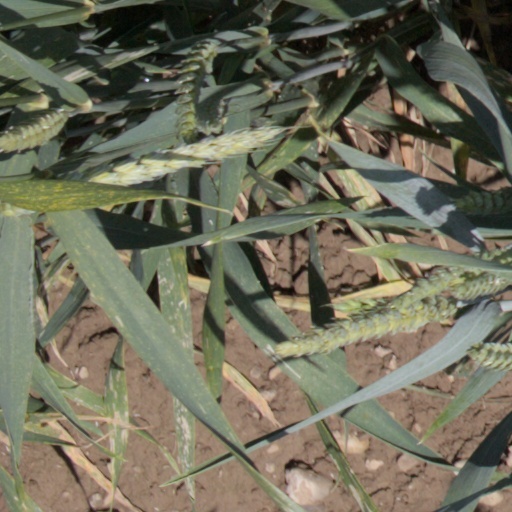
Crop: wheat